Electra Heart (song)

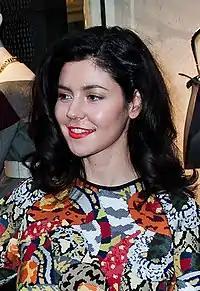
A color photograph of Welsh singer Marina Diamandis posing for a store opening event in 2014.

Musically, "Electra Heart" has been described as a pop song. Besides the original version of the song, the Teddy Killerz Remix was described as a dance track that suits Diamandis' vocals, while the Betatraxx remix was noted for its "hard hitting bass that [was] infused with a classical undertone," according to a writer for "The DNA Life". Khris Davenport from "Complex" noted that the remix added "some tough electro-fied beats" to the instrumentation, including some "nods to '90s-era breaks sounds".